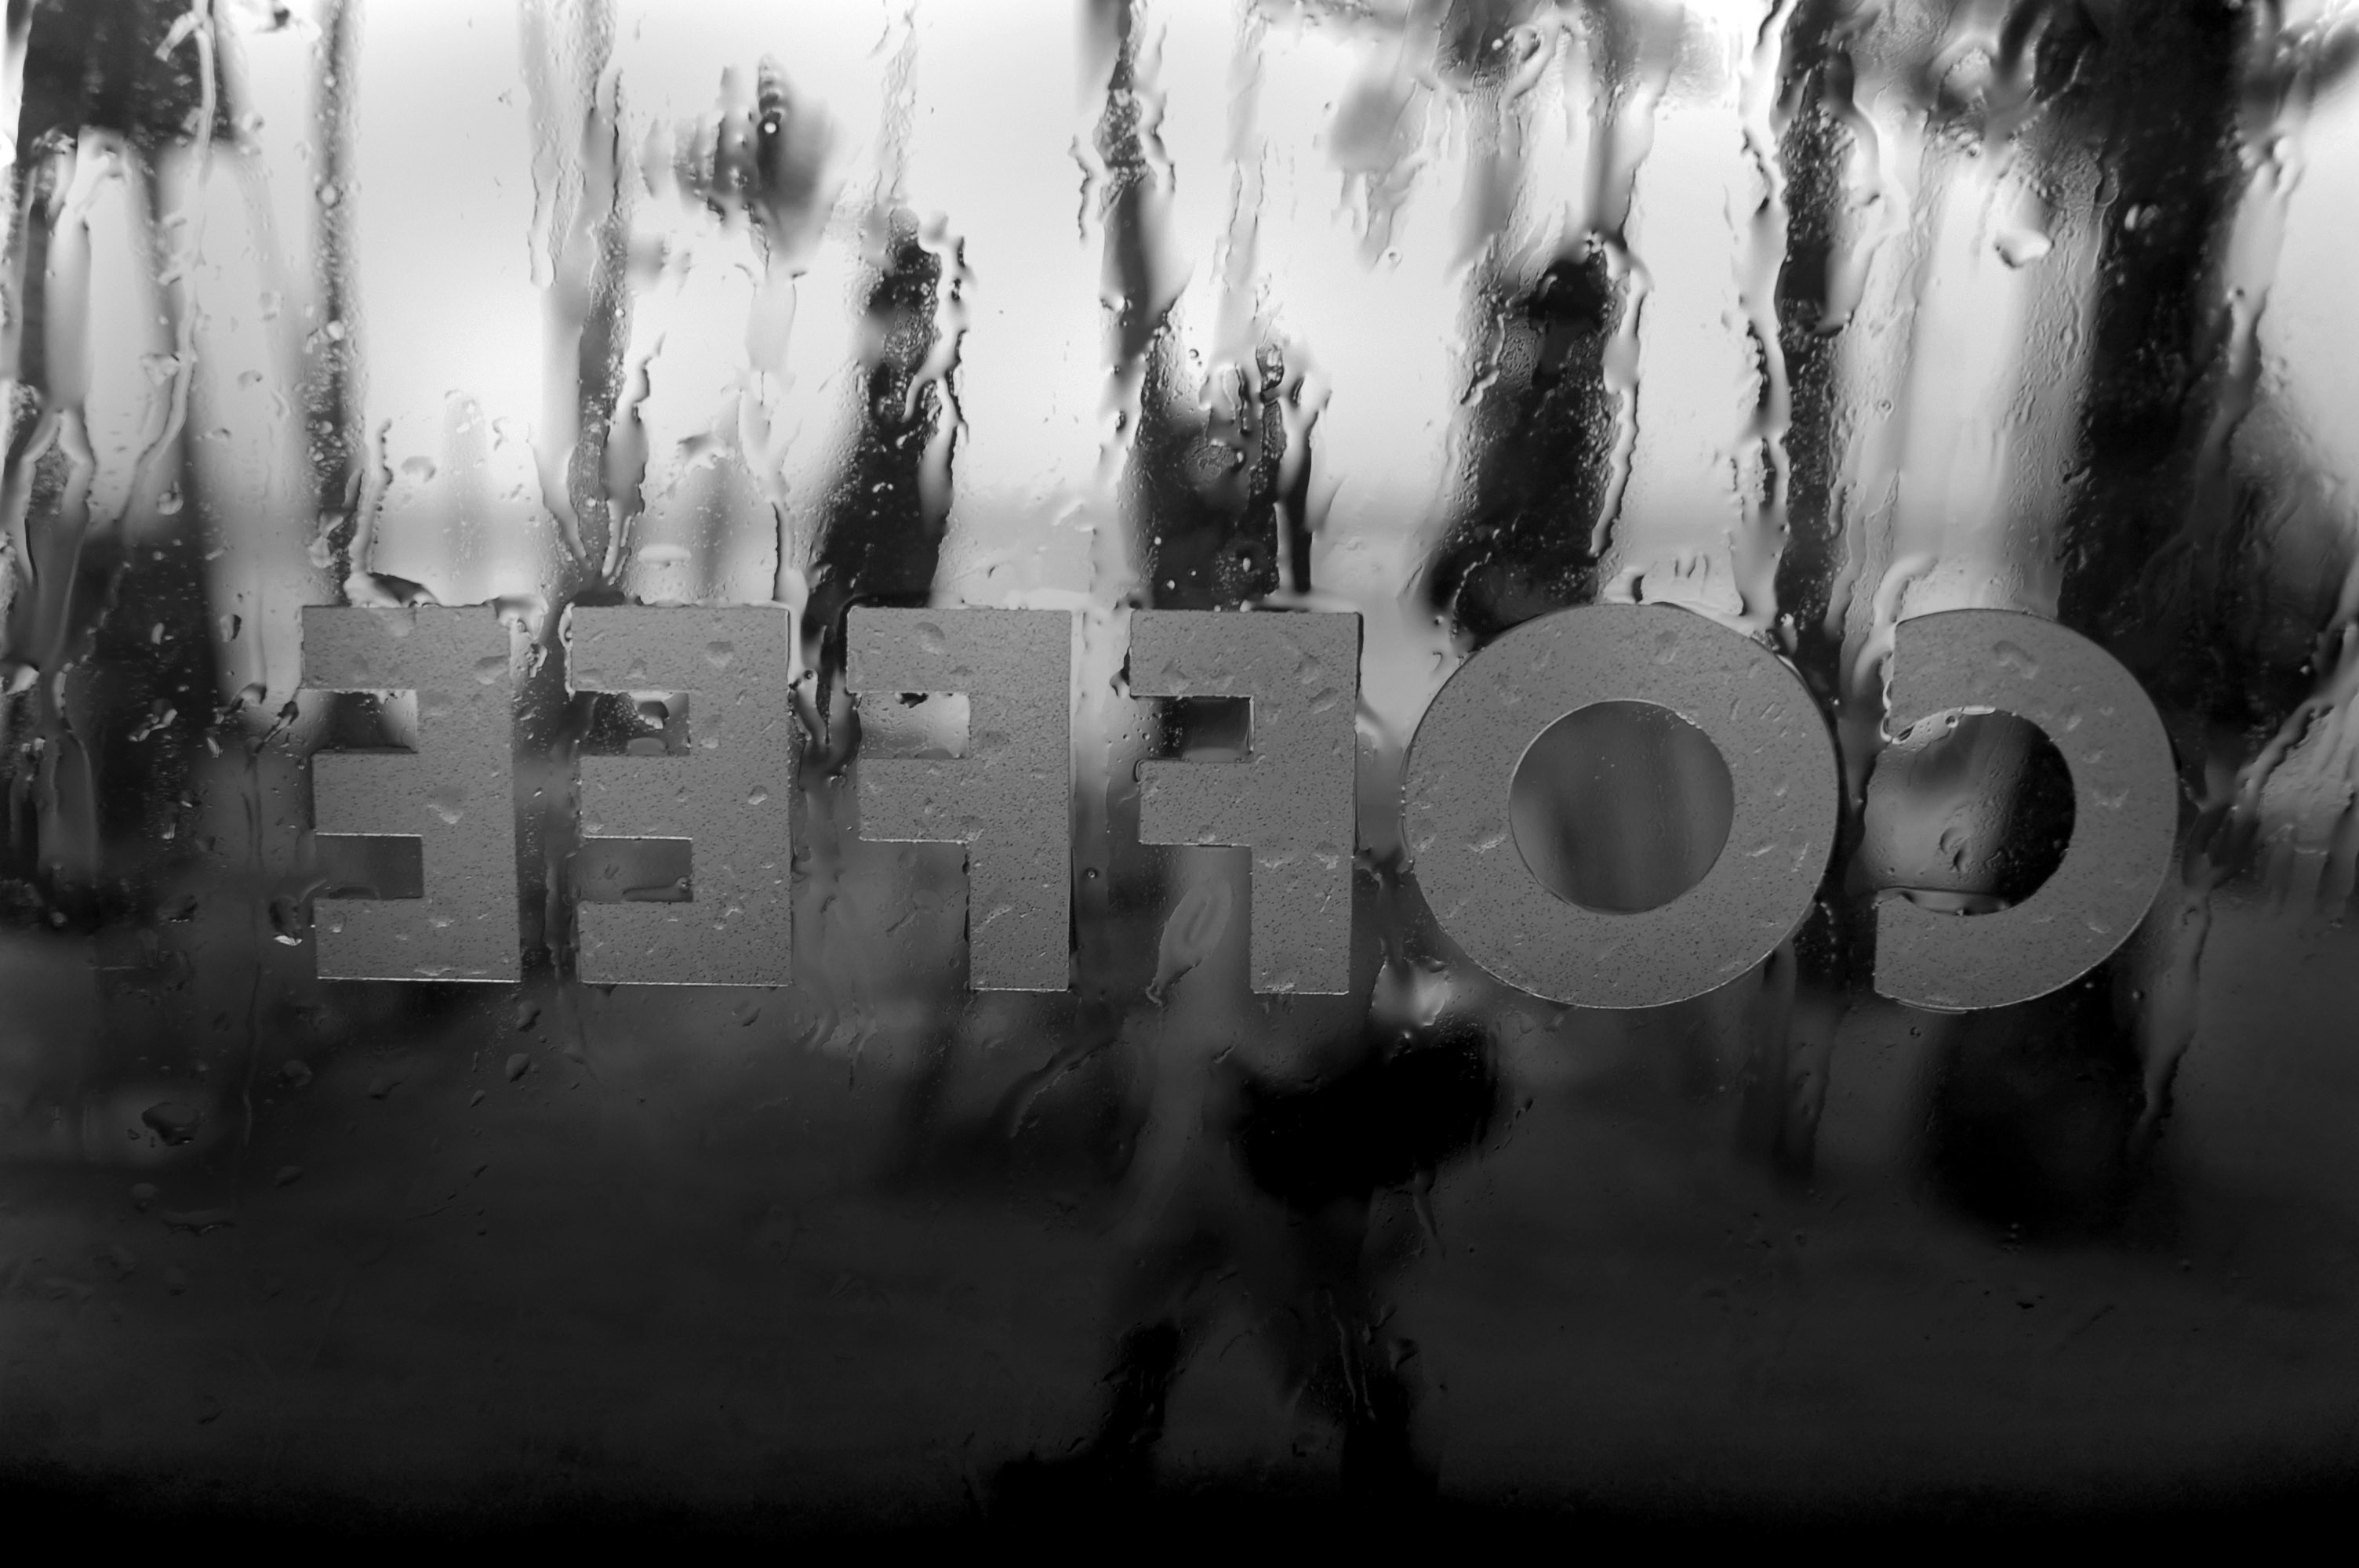
coffee, black and white, white, photography, rain, window, glass, smoke, darkness, black, monochrome, font, city corner, monochrome photography, film noir